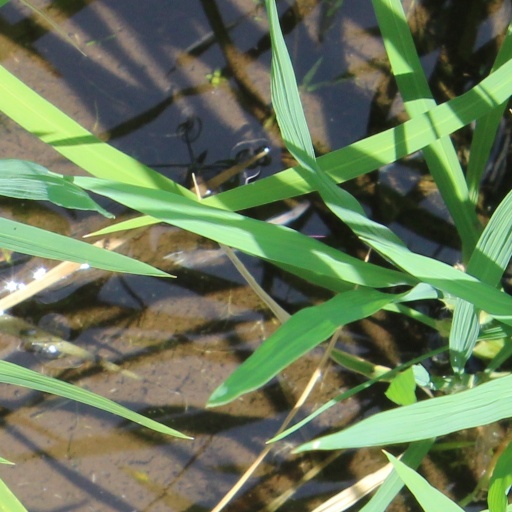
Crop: rice